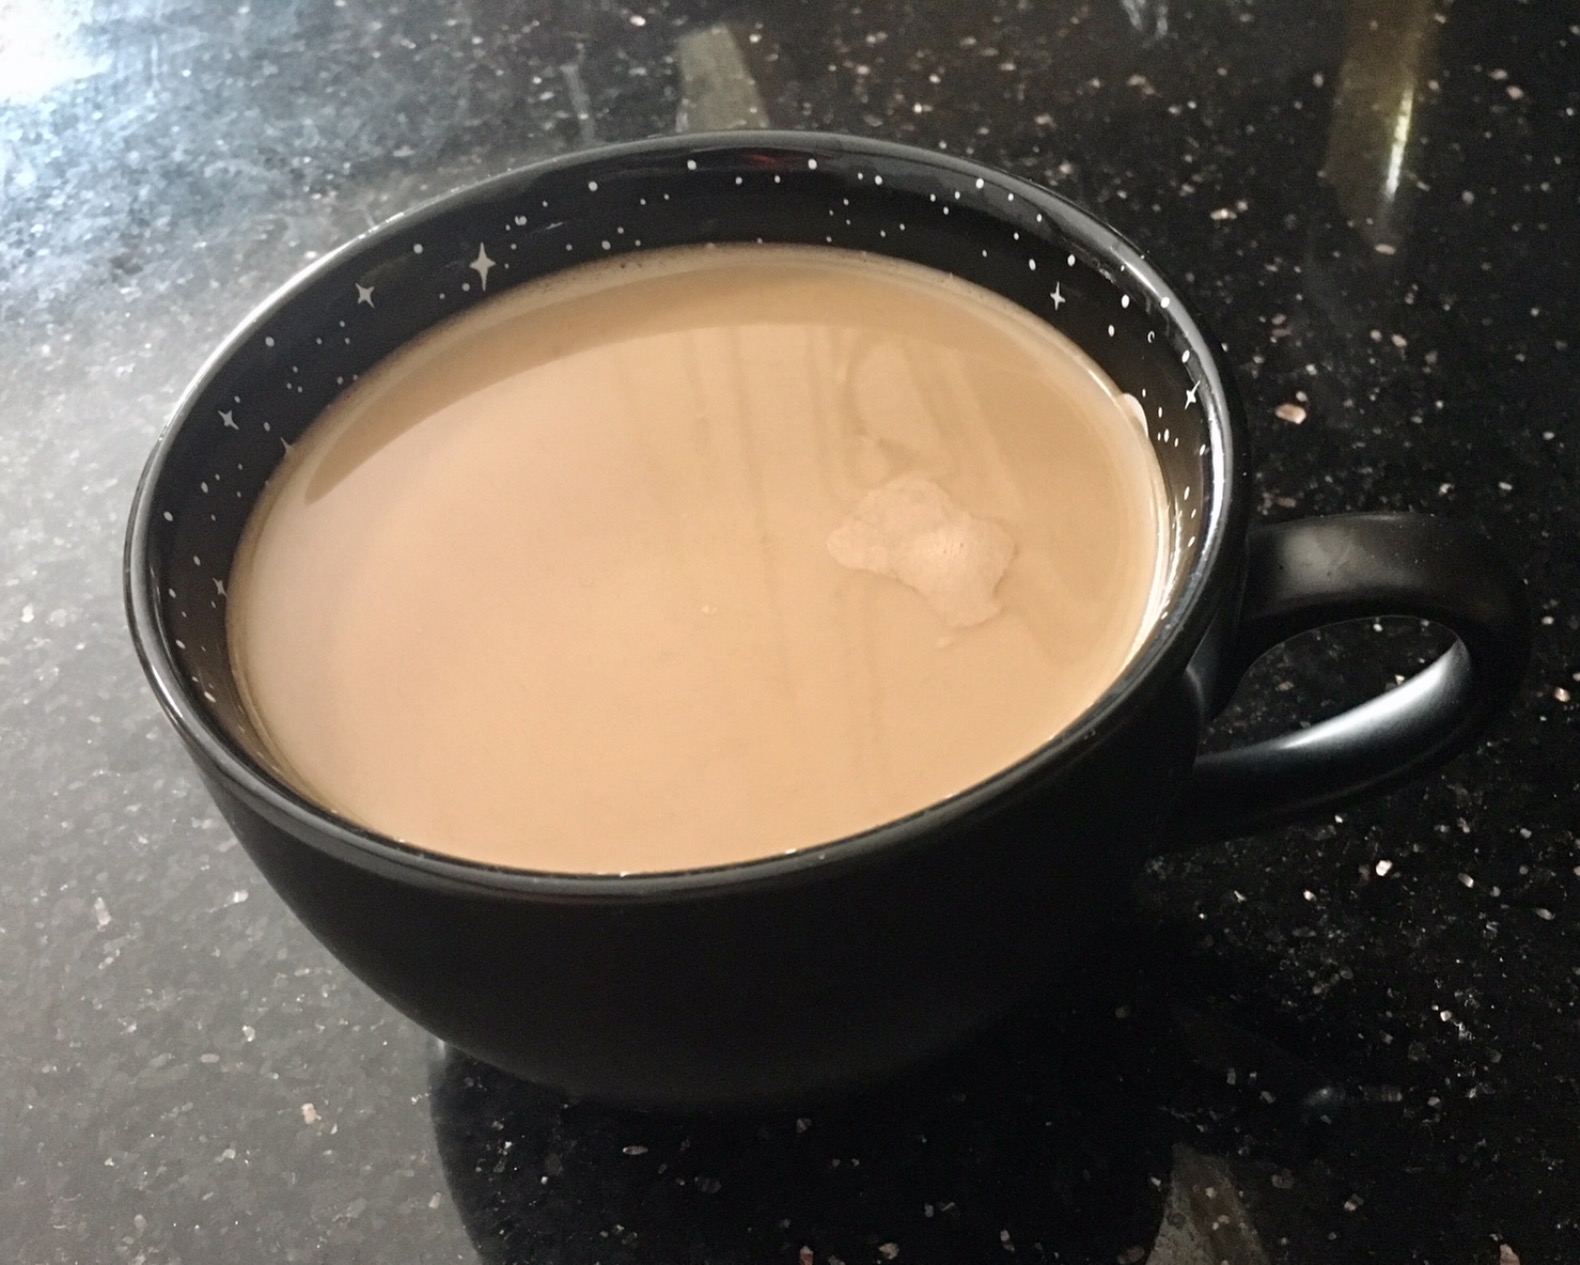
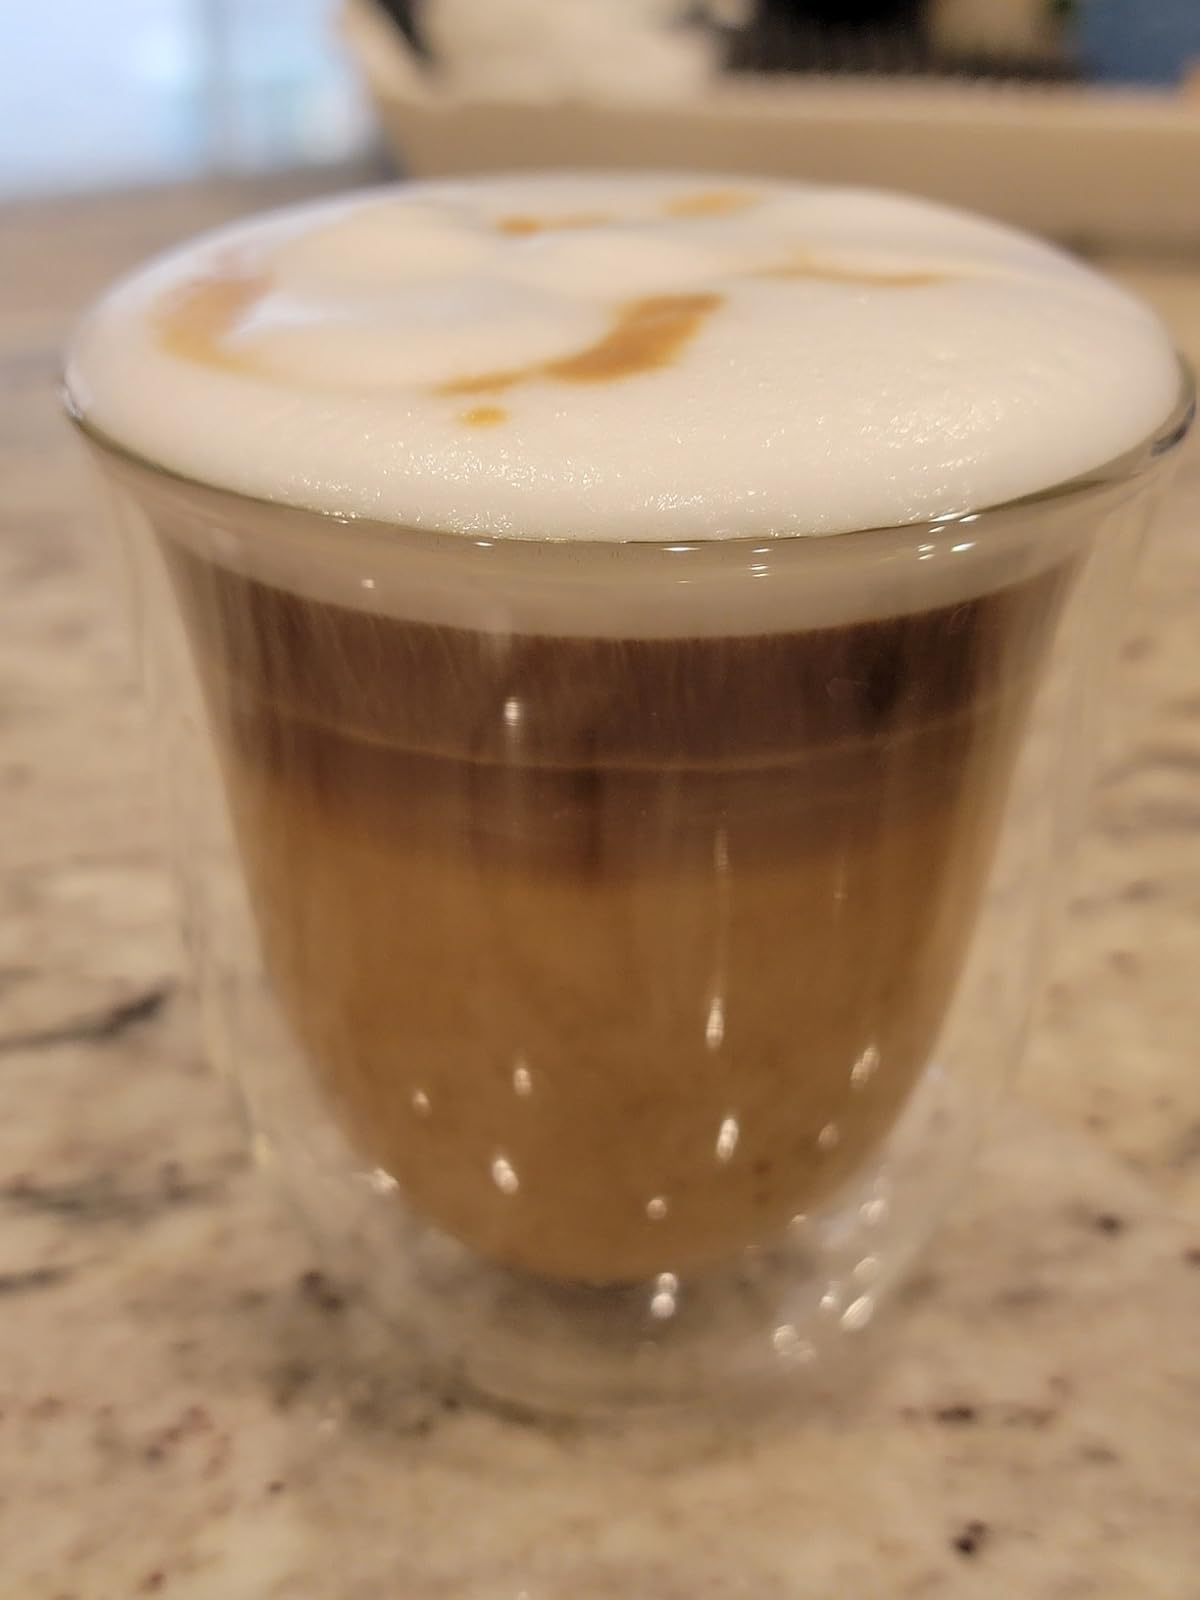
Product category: items_mug
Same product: no